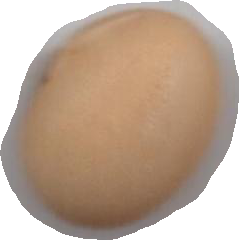
Variety: Anjasmoro